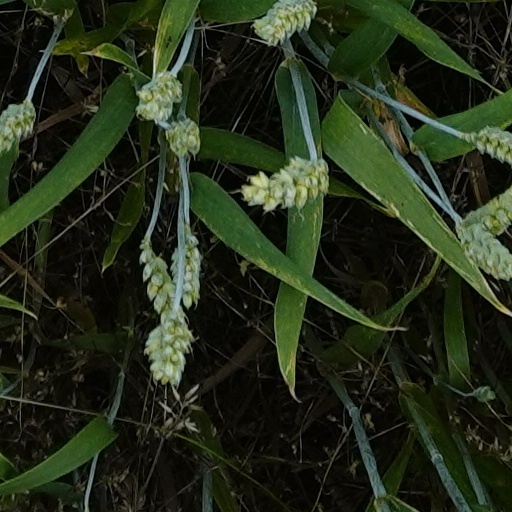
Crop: wheat